Alvin York

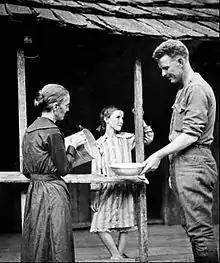
U.S. Army Sergeant Alvin C. York after his return to his Tennessee home. His mother is pouring water into the basin and his younger sister is standing on the cabin's back porch. York turned down many lucrative offers, including one worth $30,000 to appear in vaudeville, to return to the life he had known before the war.

York was promptly promoted to sergeant and received the Distinguished Service Cross. A few months later, an investigation by York's chain of command resulted in an upgrade of his Distinguished Service Cross to the Medal of Honor, which was presented by the commanding general of the American Expeditionary Forces, General John J. Pershing. The French Republic awarded him the , Medaille Militaire and Legion of Honor.